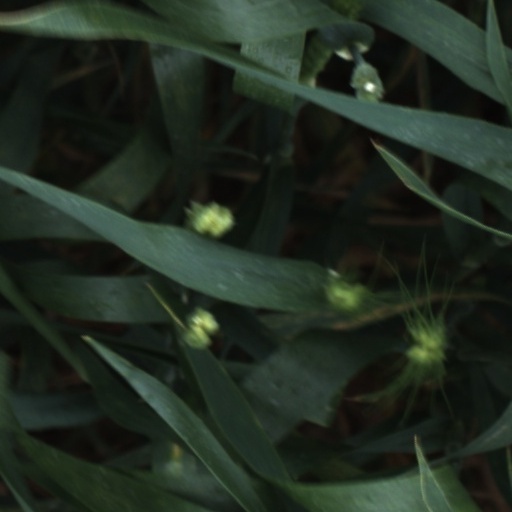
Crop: wheat